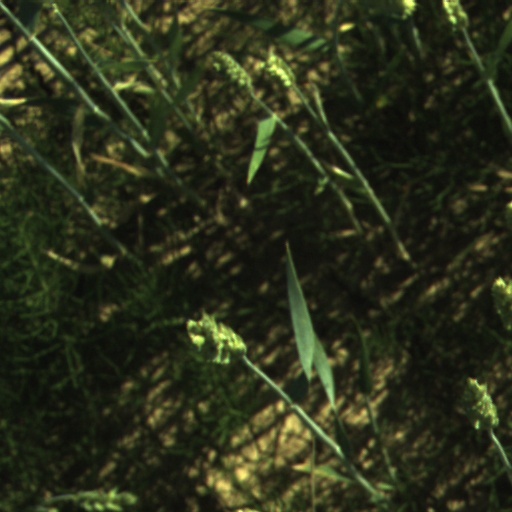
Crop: wheat